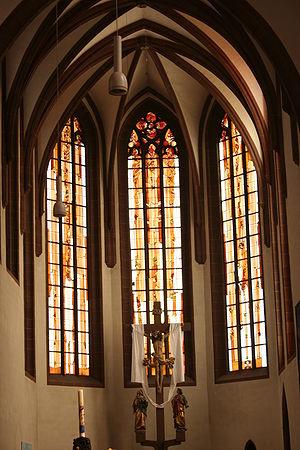
Alois Plum est un peintre, né le 2 mars 1935 à Mayence, en Rhénanie-Palatinat. Il est connu pour ses peintures sur vitrail.